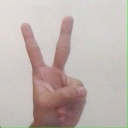
अक्षर: क